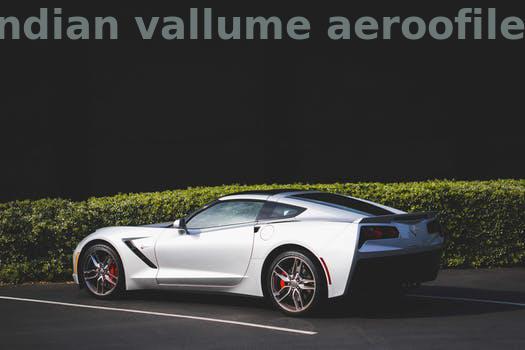
Label: Watermark